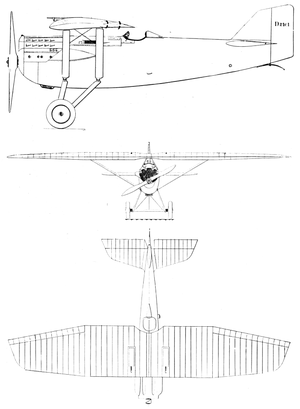
Le Dewoitine D.21 était un avion de chasse monoplan à atterrisseur fixe et cockpit ouvert français des années 1920.